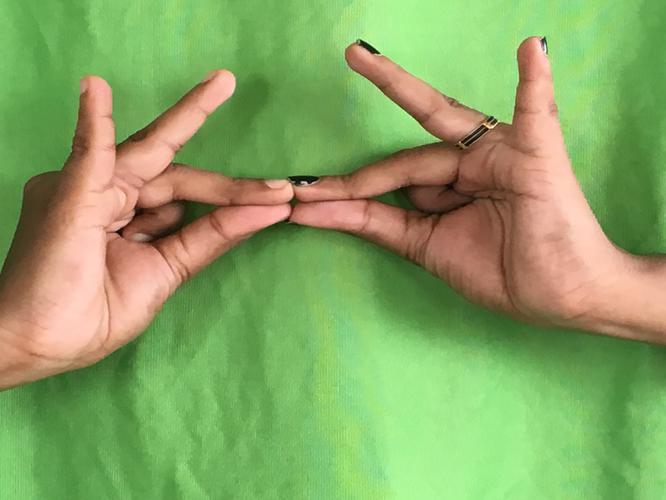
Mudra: Sakata
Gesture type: double_hand